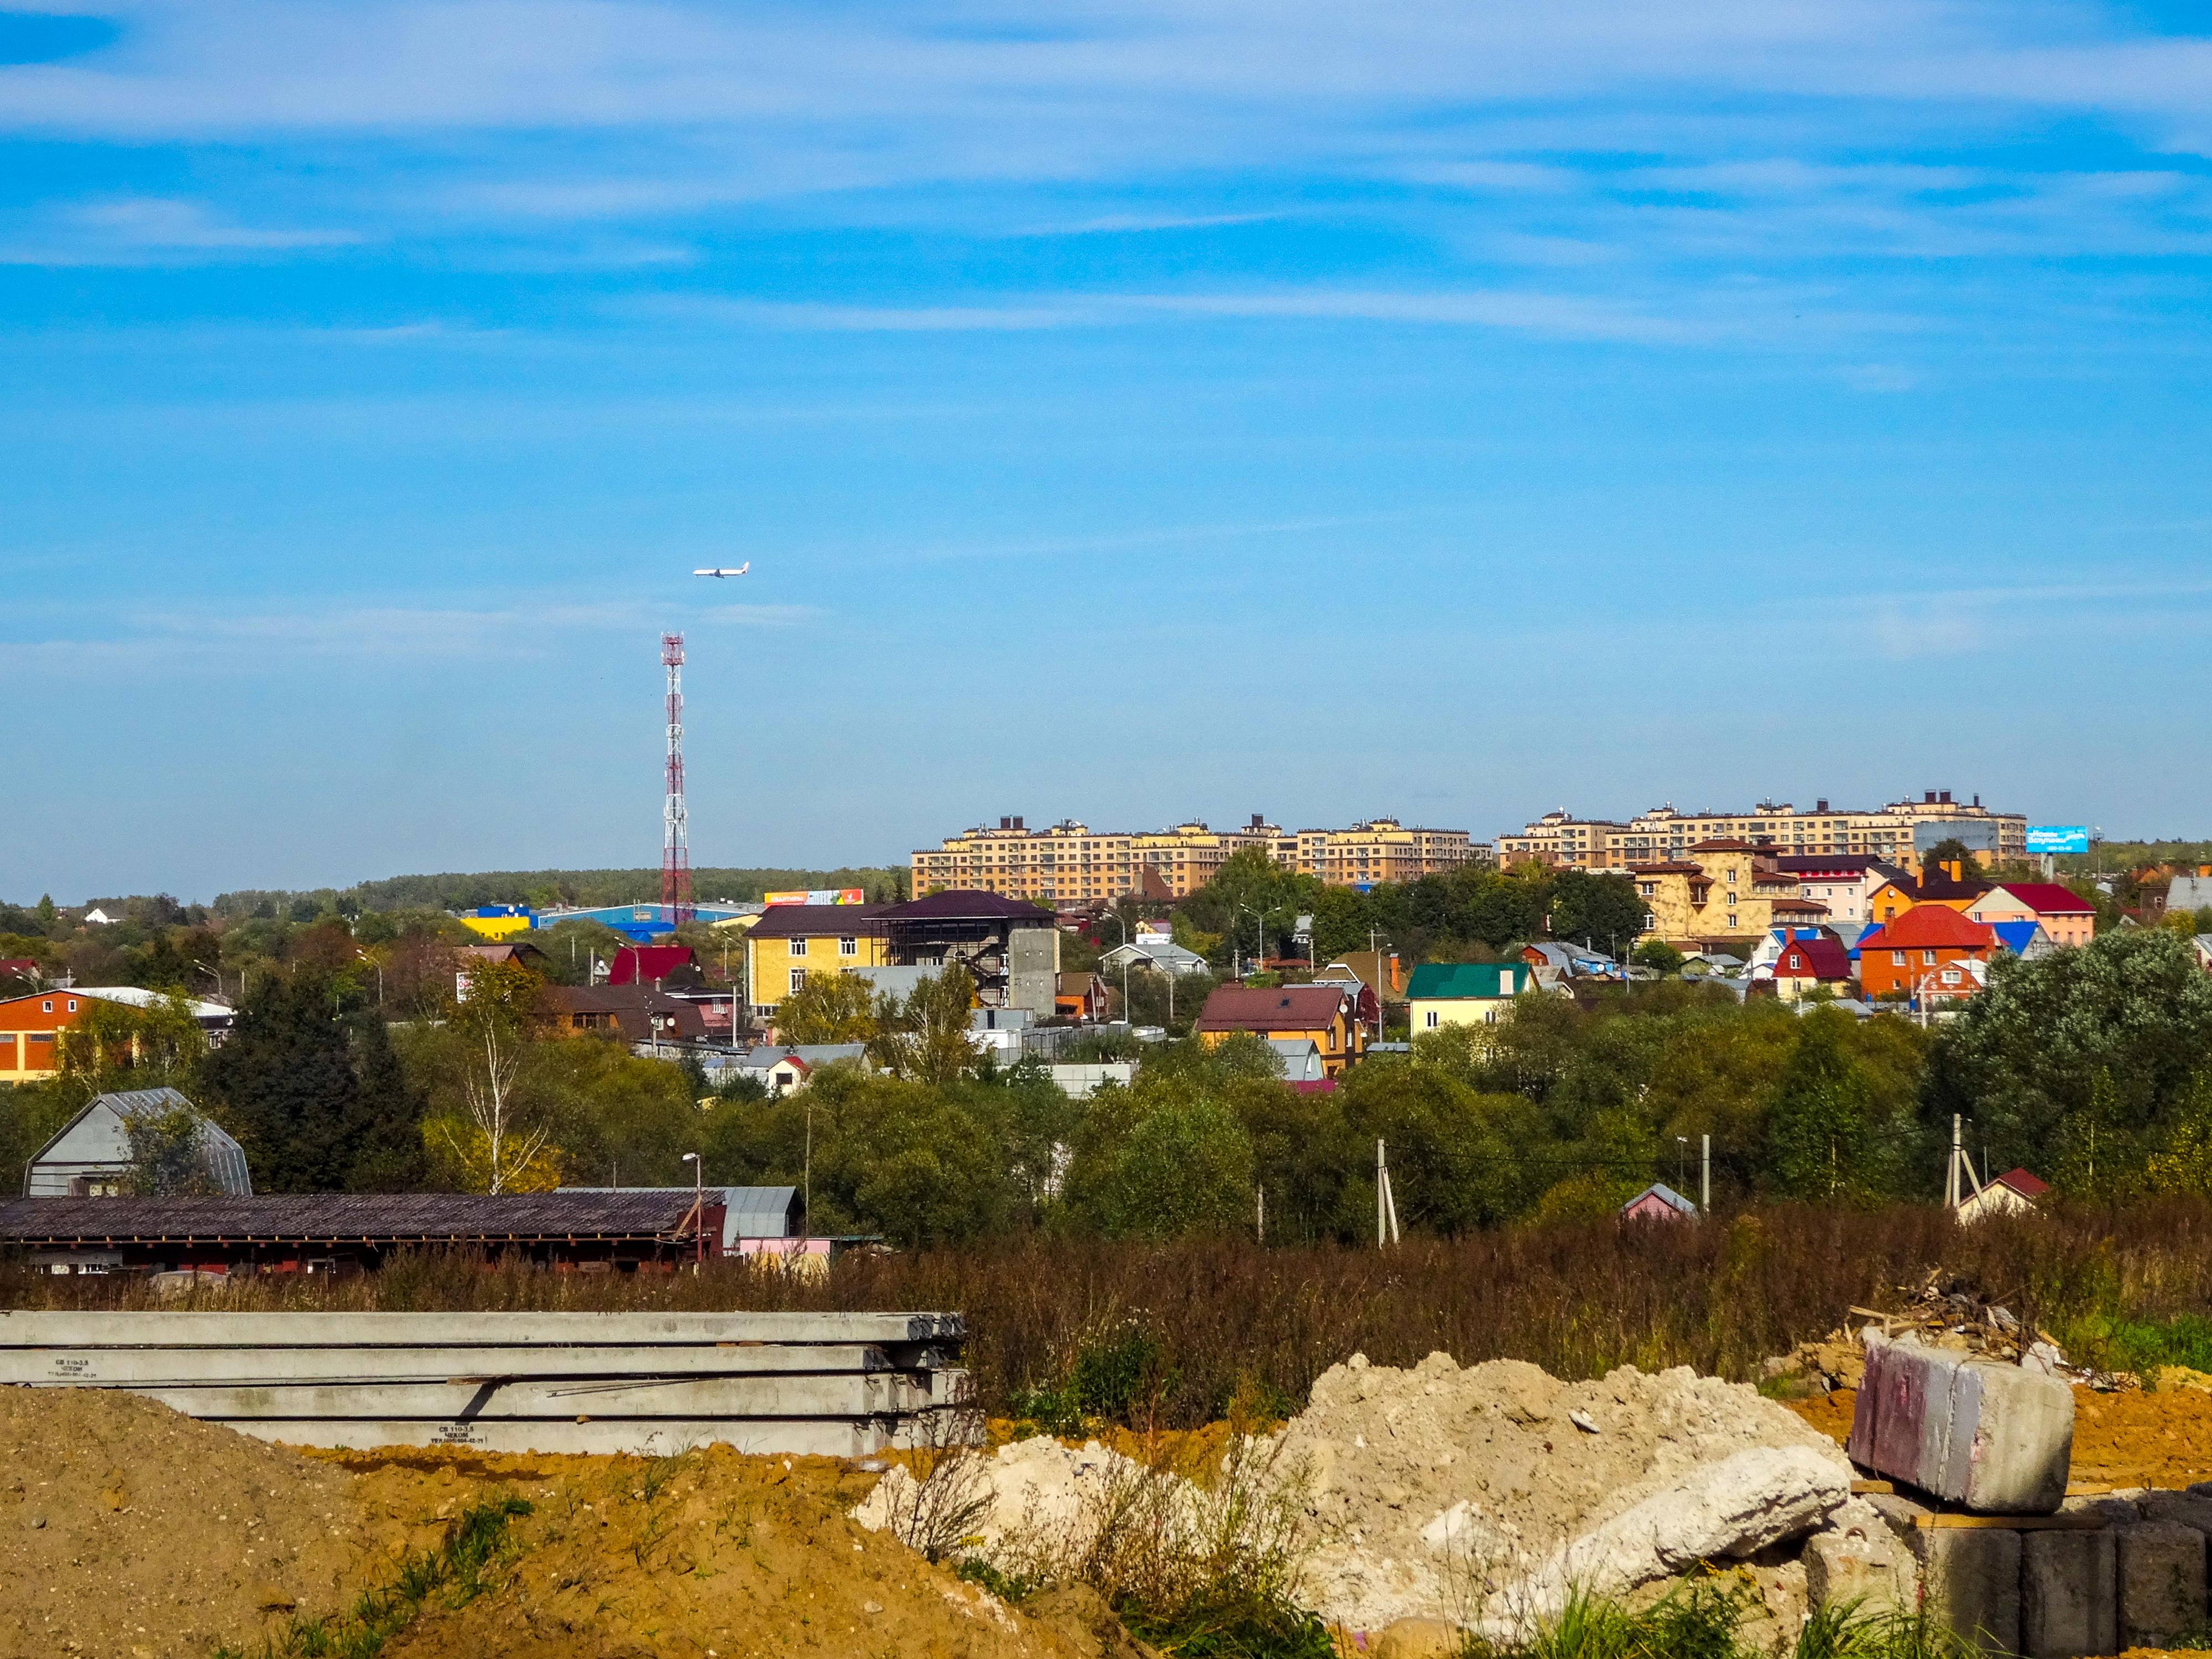
moscow, landscape, trees, houses, sky, construction site, cloud, plant, blue, building, window, city, tree, residential area, cityscape, rural area, horizon, urban design, grass, urban area, human settlement, hill, roof, house, road, evening, spring, suburb, tourism, town, downtown, coast, ocean, skyline, village, mixed use, sea, electricity, public utility, rock